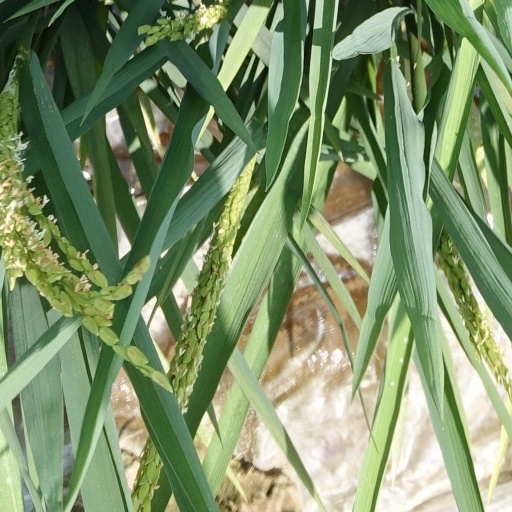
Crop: rice